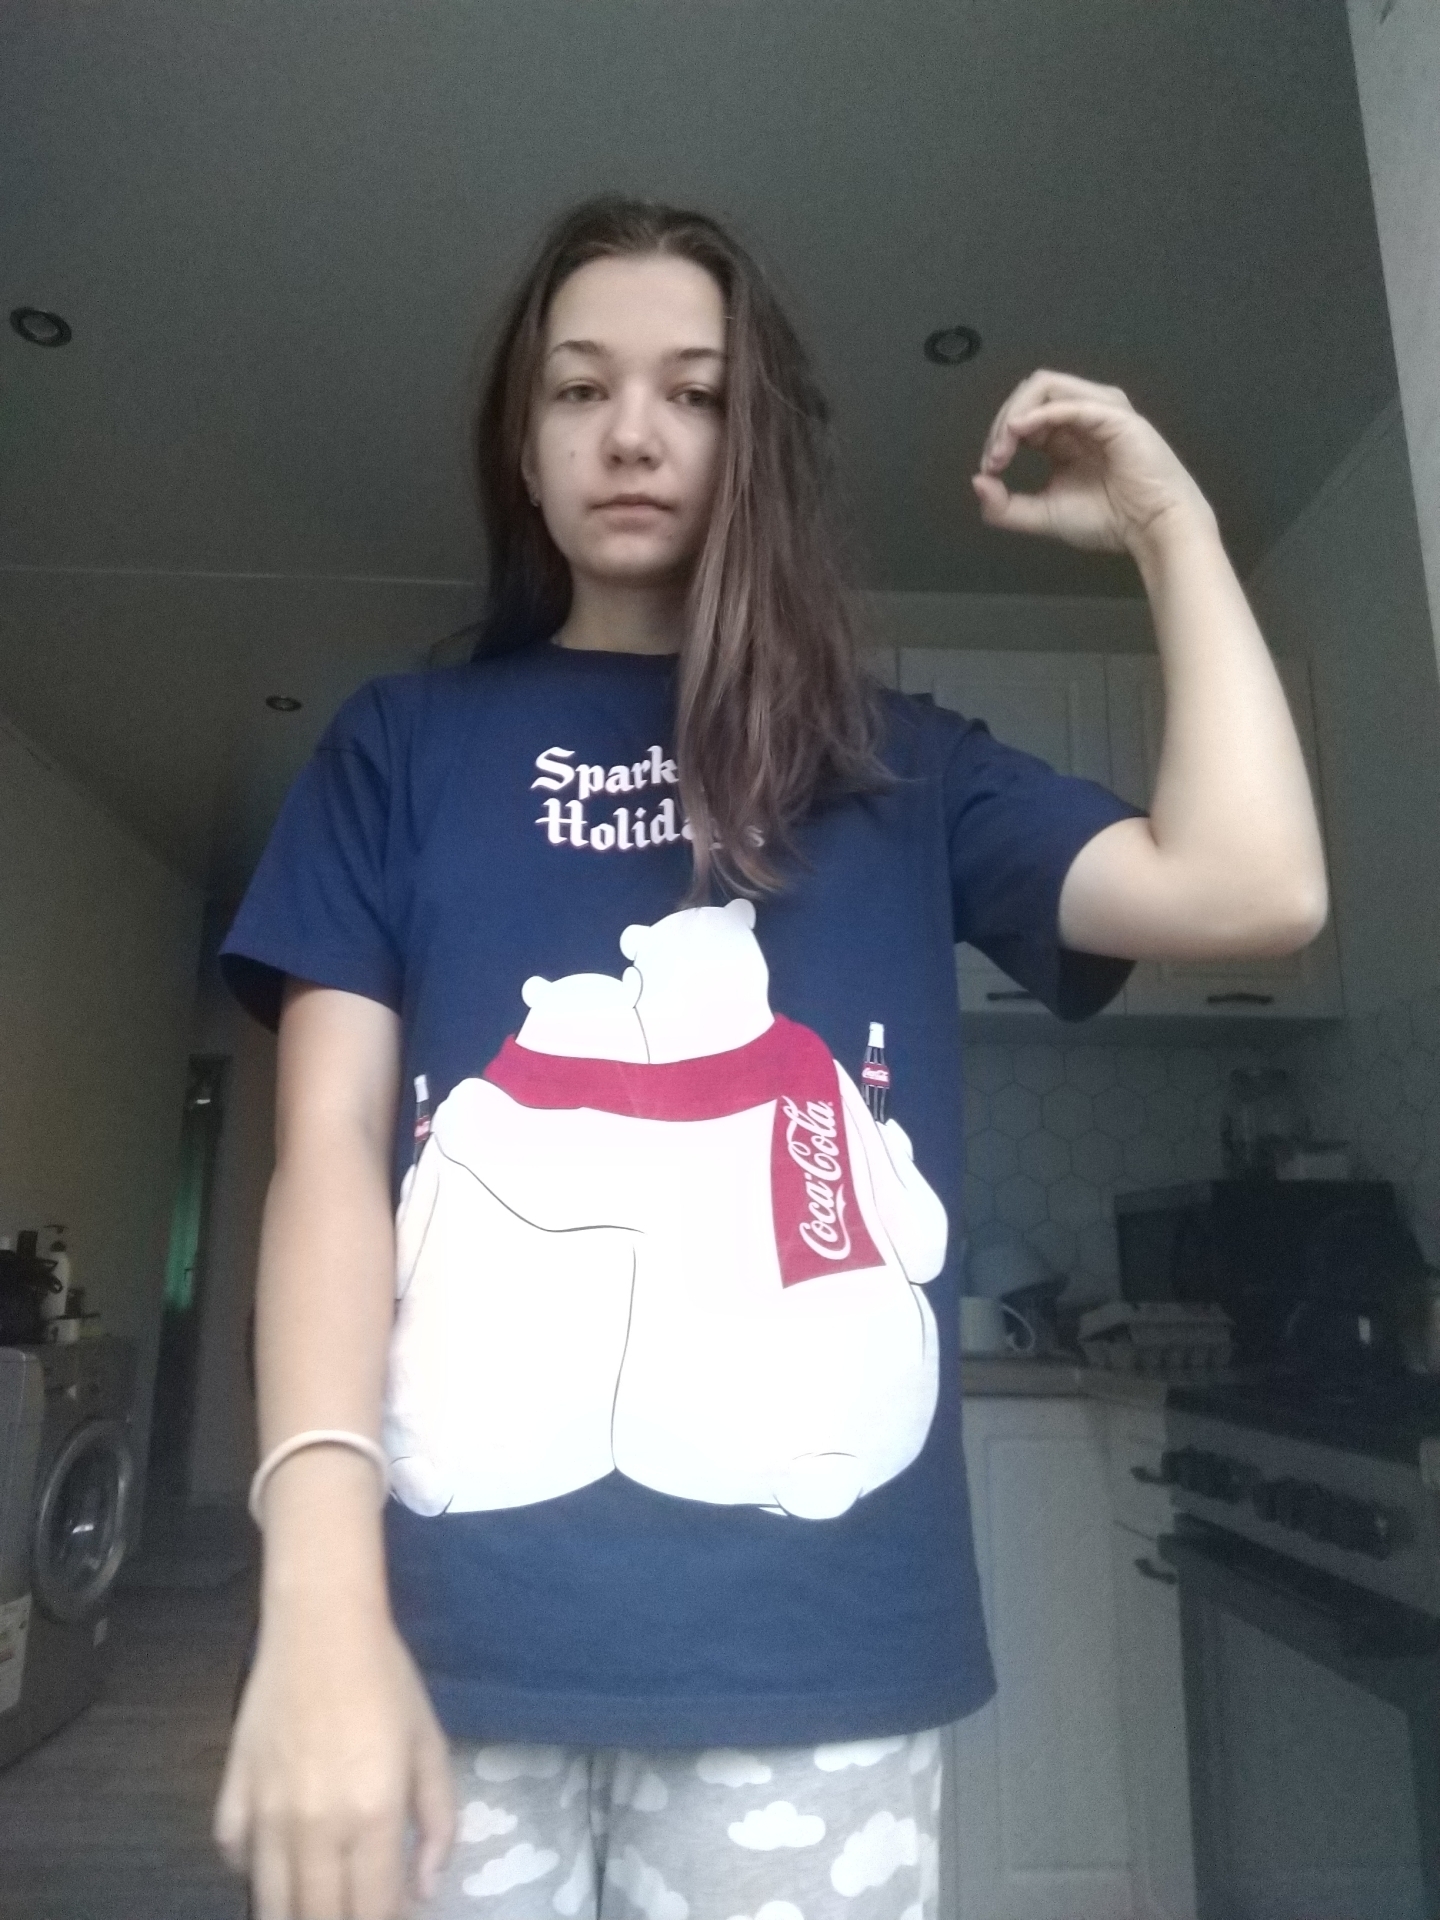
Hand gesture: grip